Linwood, Kansas

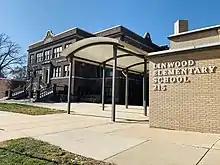
Linwood Elementary School

Present-day Linwood is a small city that is accessed mainly from , as the Golden Road bridge over Stranger Creek collapsed in the early 2000s and has never been rebuilt. Currently, the city has less than 400 people. Since 2019, numerous new homes have been built drawing new families. Linwood has several businesses including a gas station, tavern, landscaping company, salsa plant and a Dollar General retail store. Linwood is home to one of the Basehor-Linwood Elementary Schools, while the Basehor-Linwood Middle and High Schools are located in Basehor.